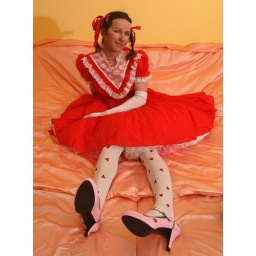
in red dress